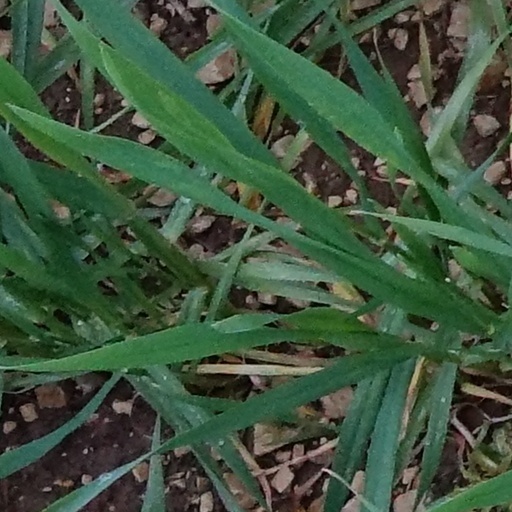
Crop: wheat